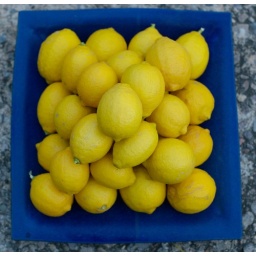
These lemons from Jana's tree are delicious and fragrant. Mmmm... The blue ceramic platter is by a local artist.